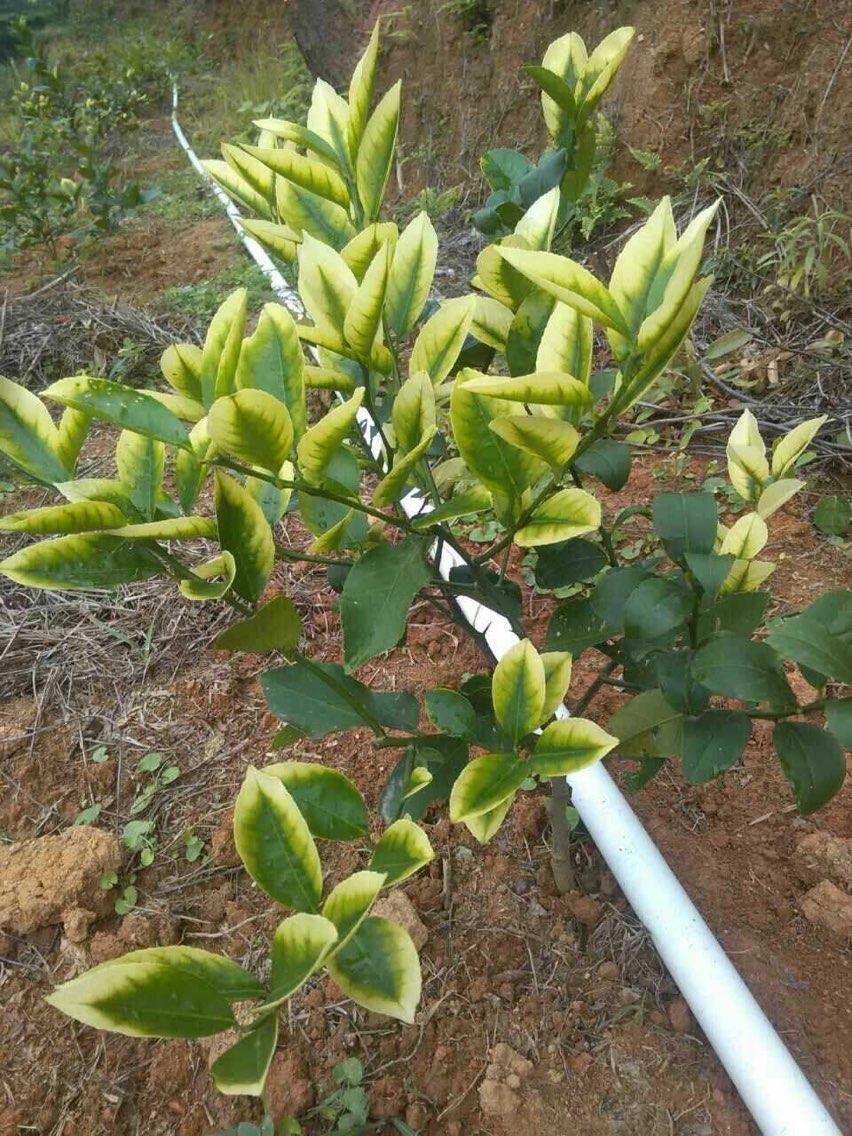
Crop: unknown
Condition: citrus_citrus_greening_disease